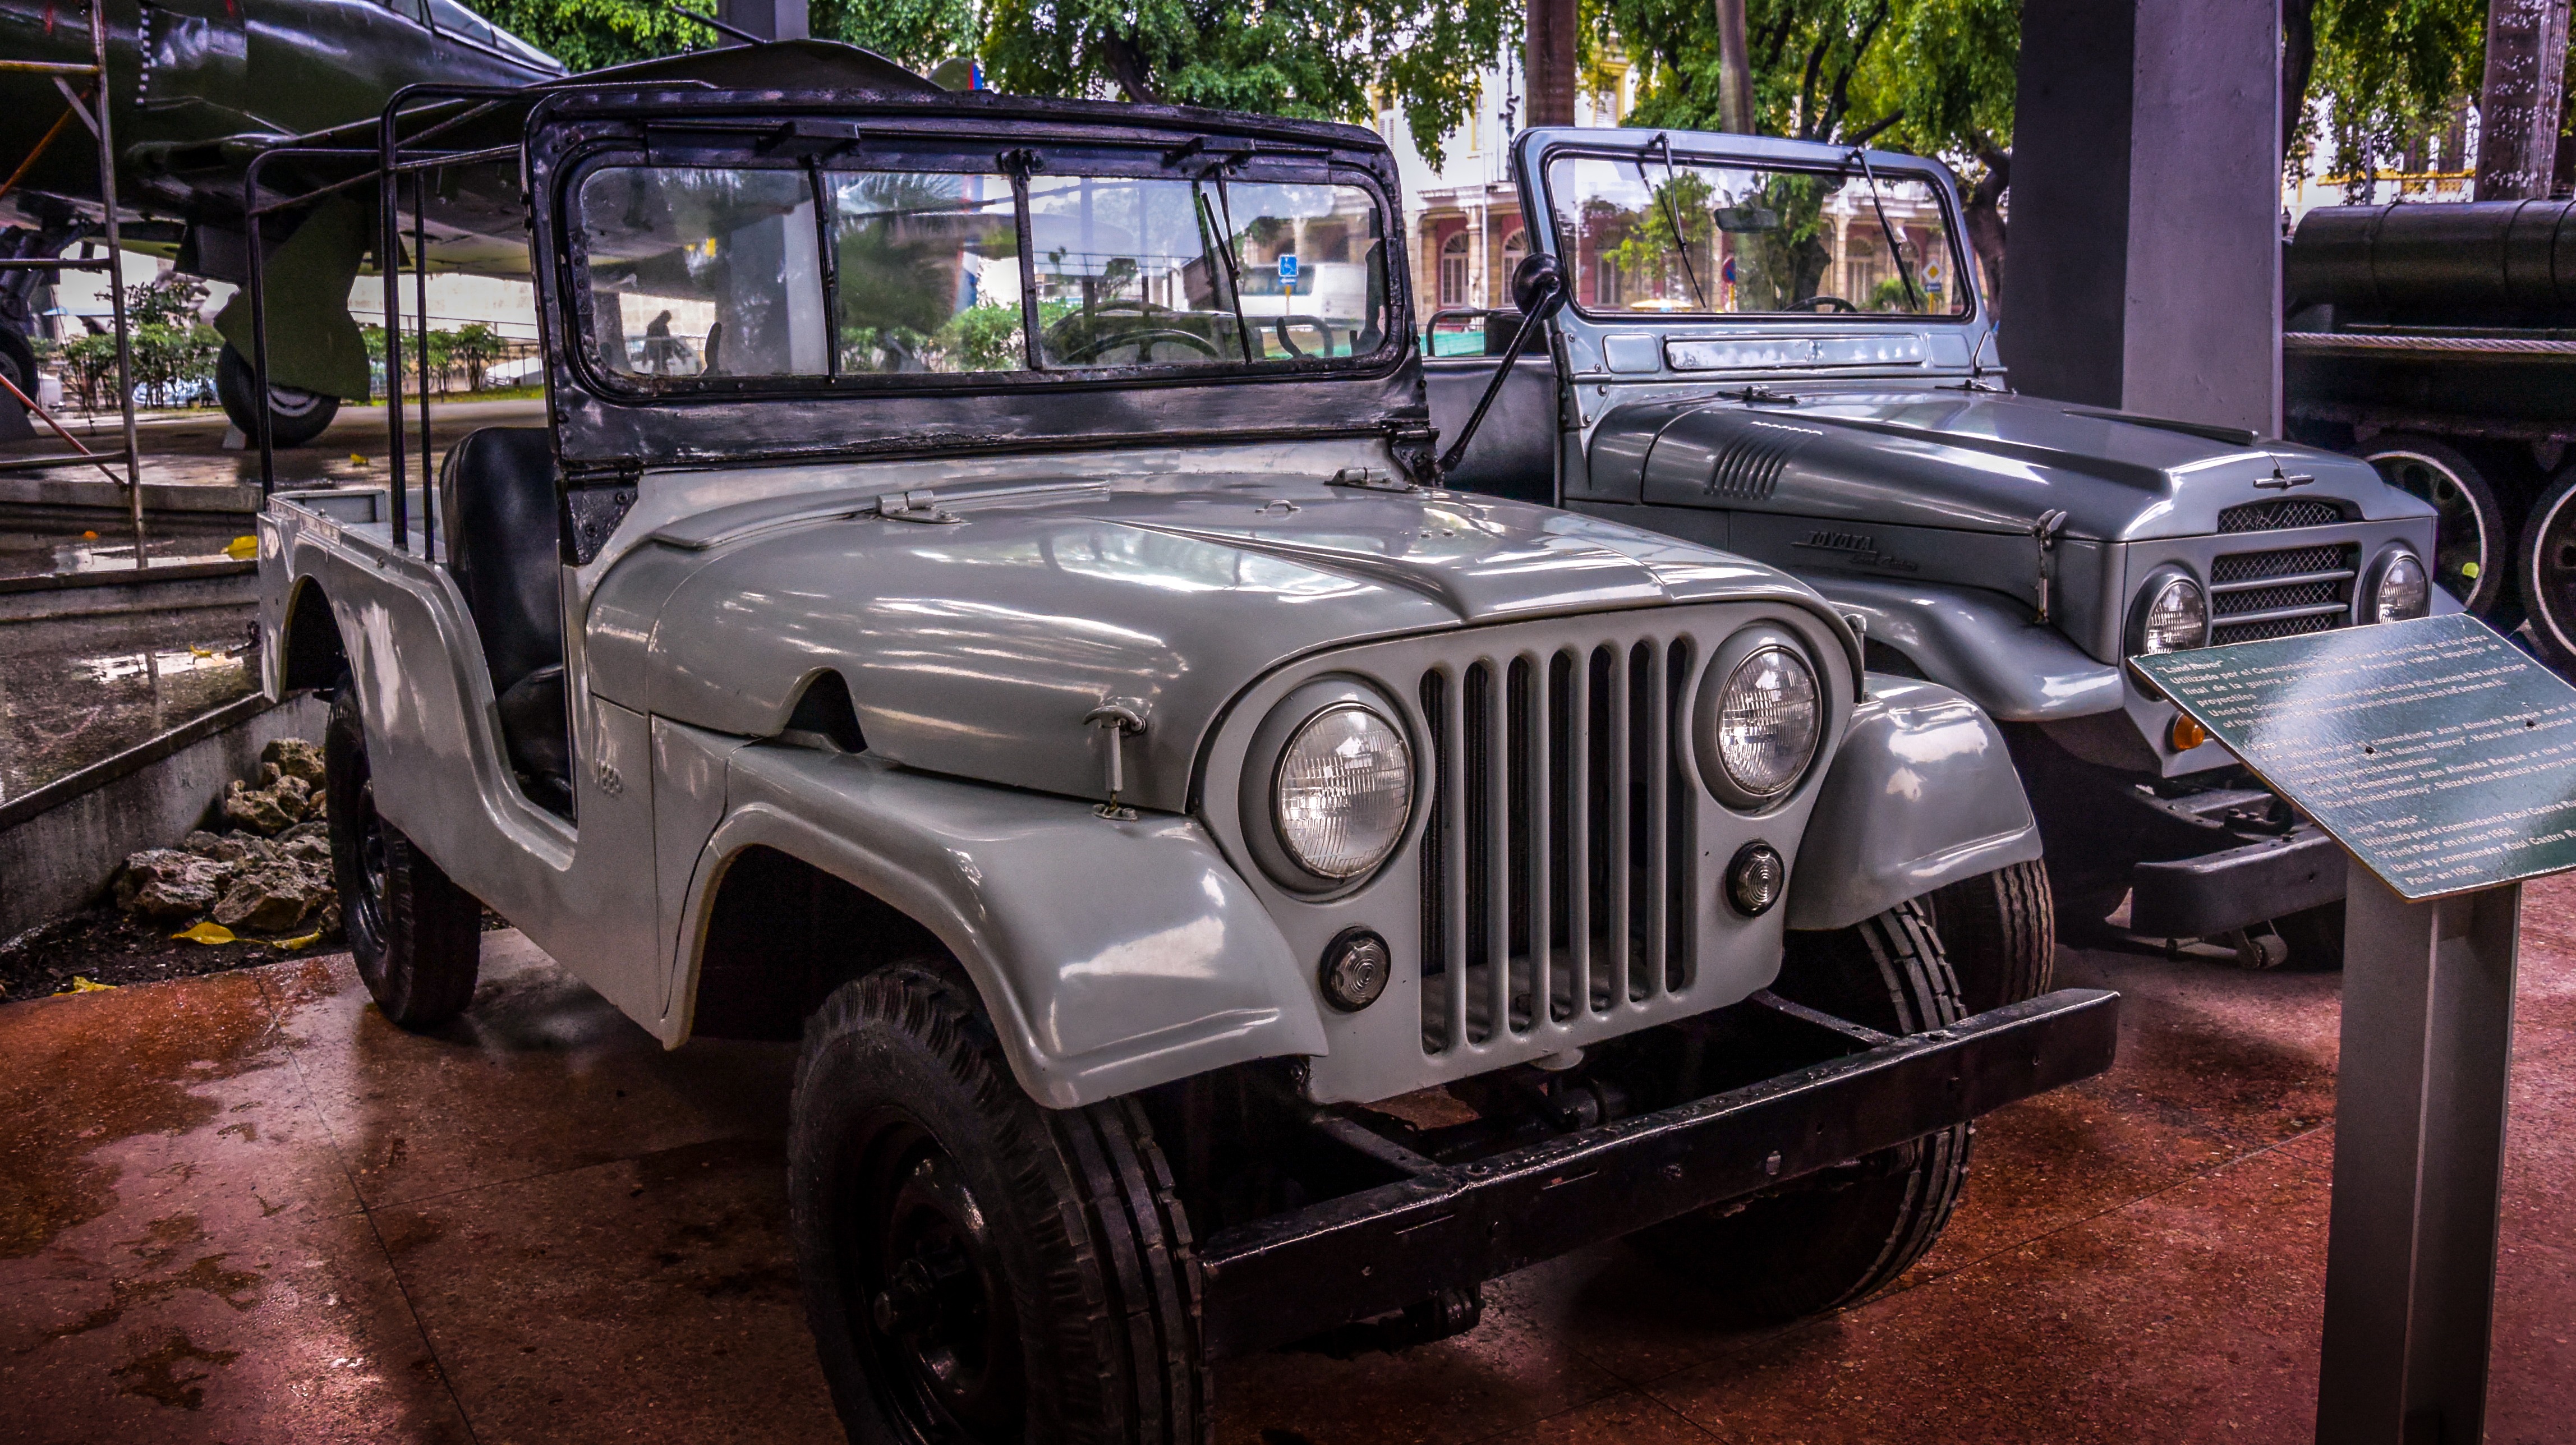
car, jeep, travel, vehicle, museum, tourism, motor vehicle, vintage car, bumper, capital, la, revolution, caribbean, destination, havana, habana, antique car, citycuba, off road vehicle, land vehicle, automobile make, automotive exterior, luxury vehicle, off roading, jeep wrangler, jeep cj, jeep dj